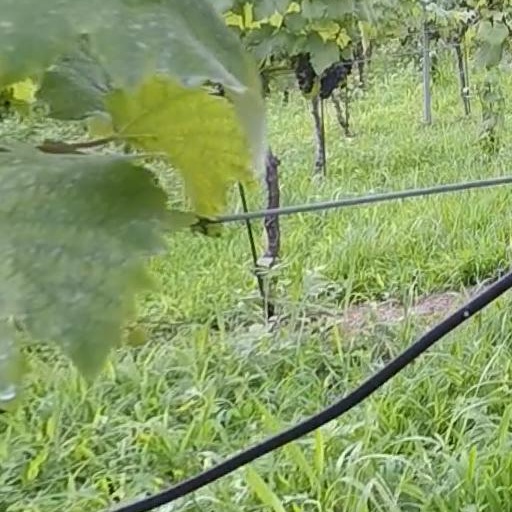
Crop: grape